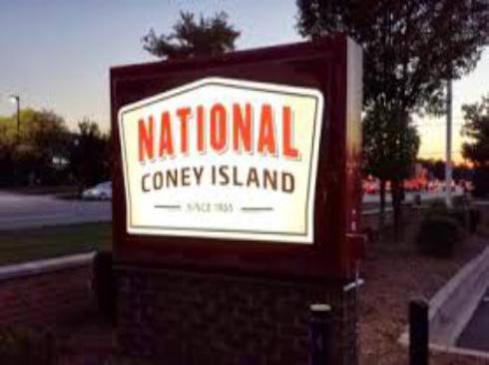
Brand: national coney island
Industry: Food